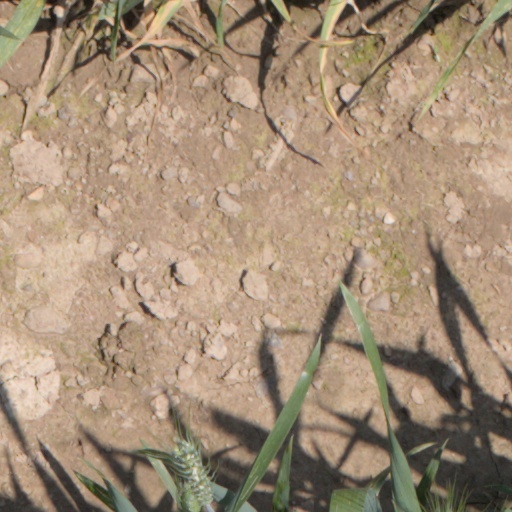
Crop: wheat